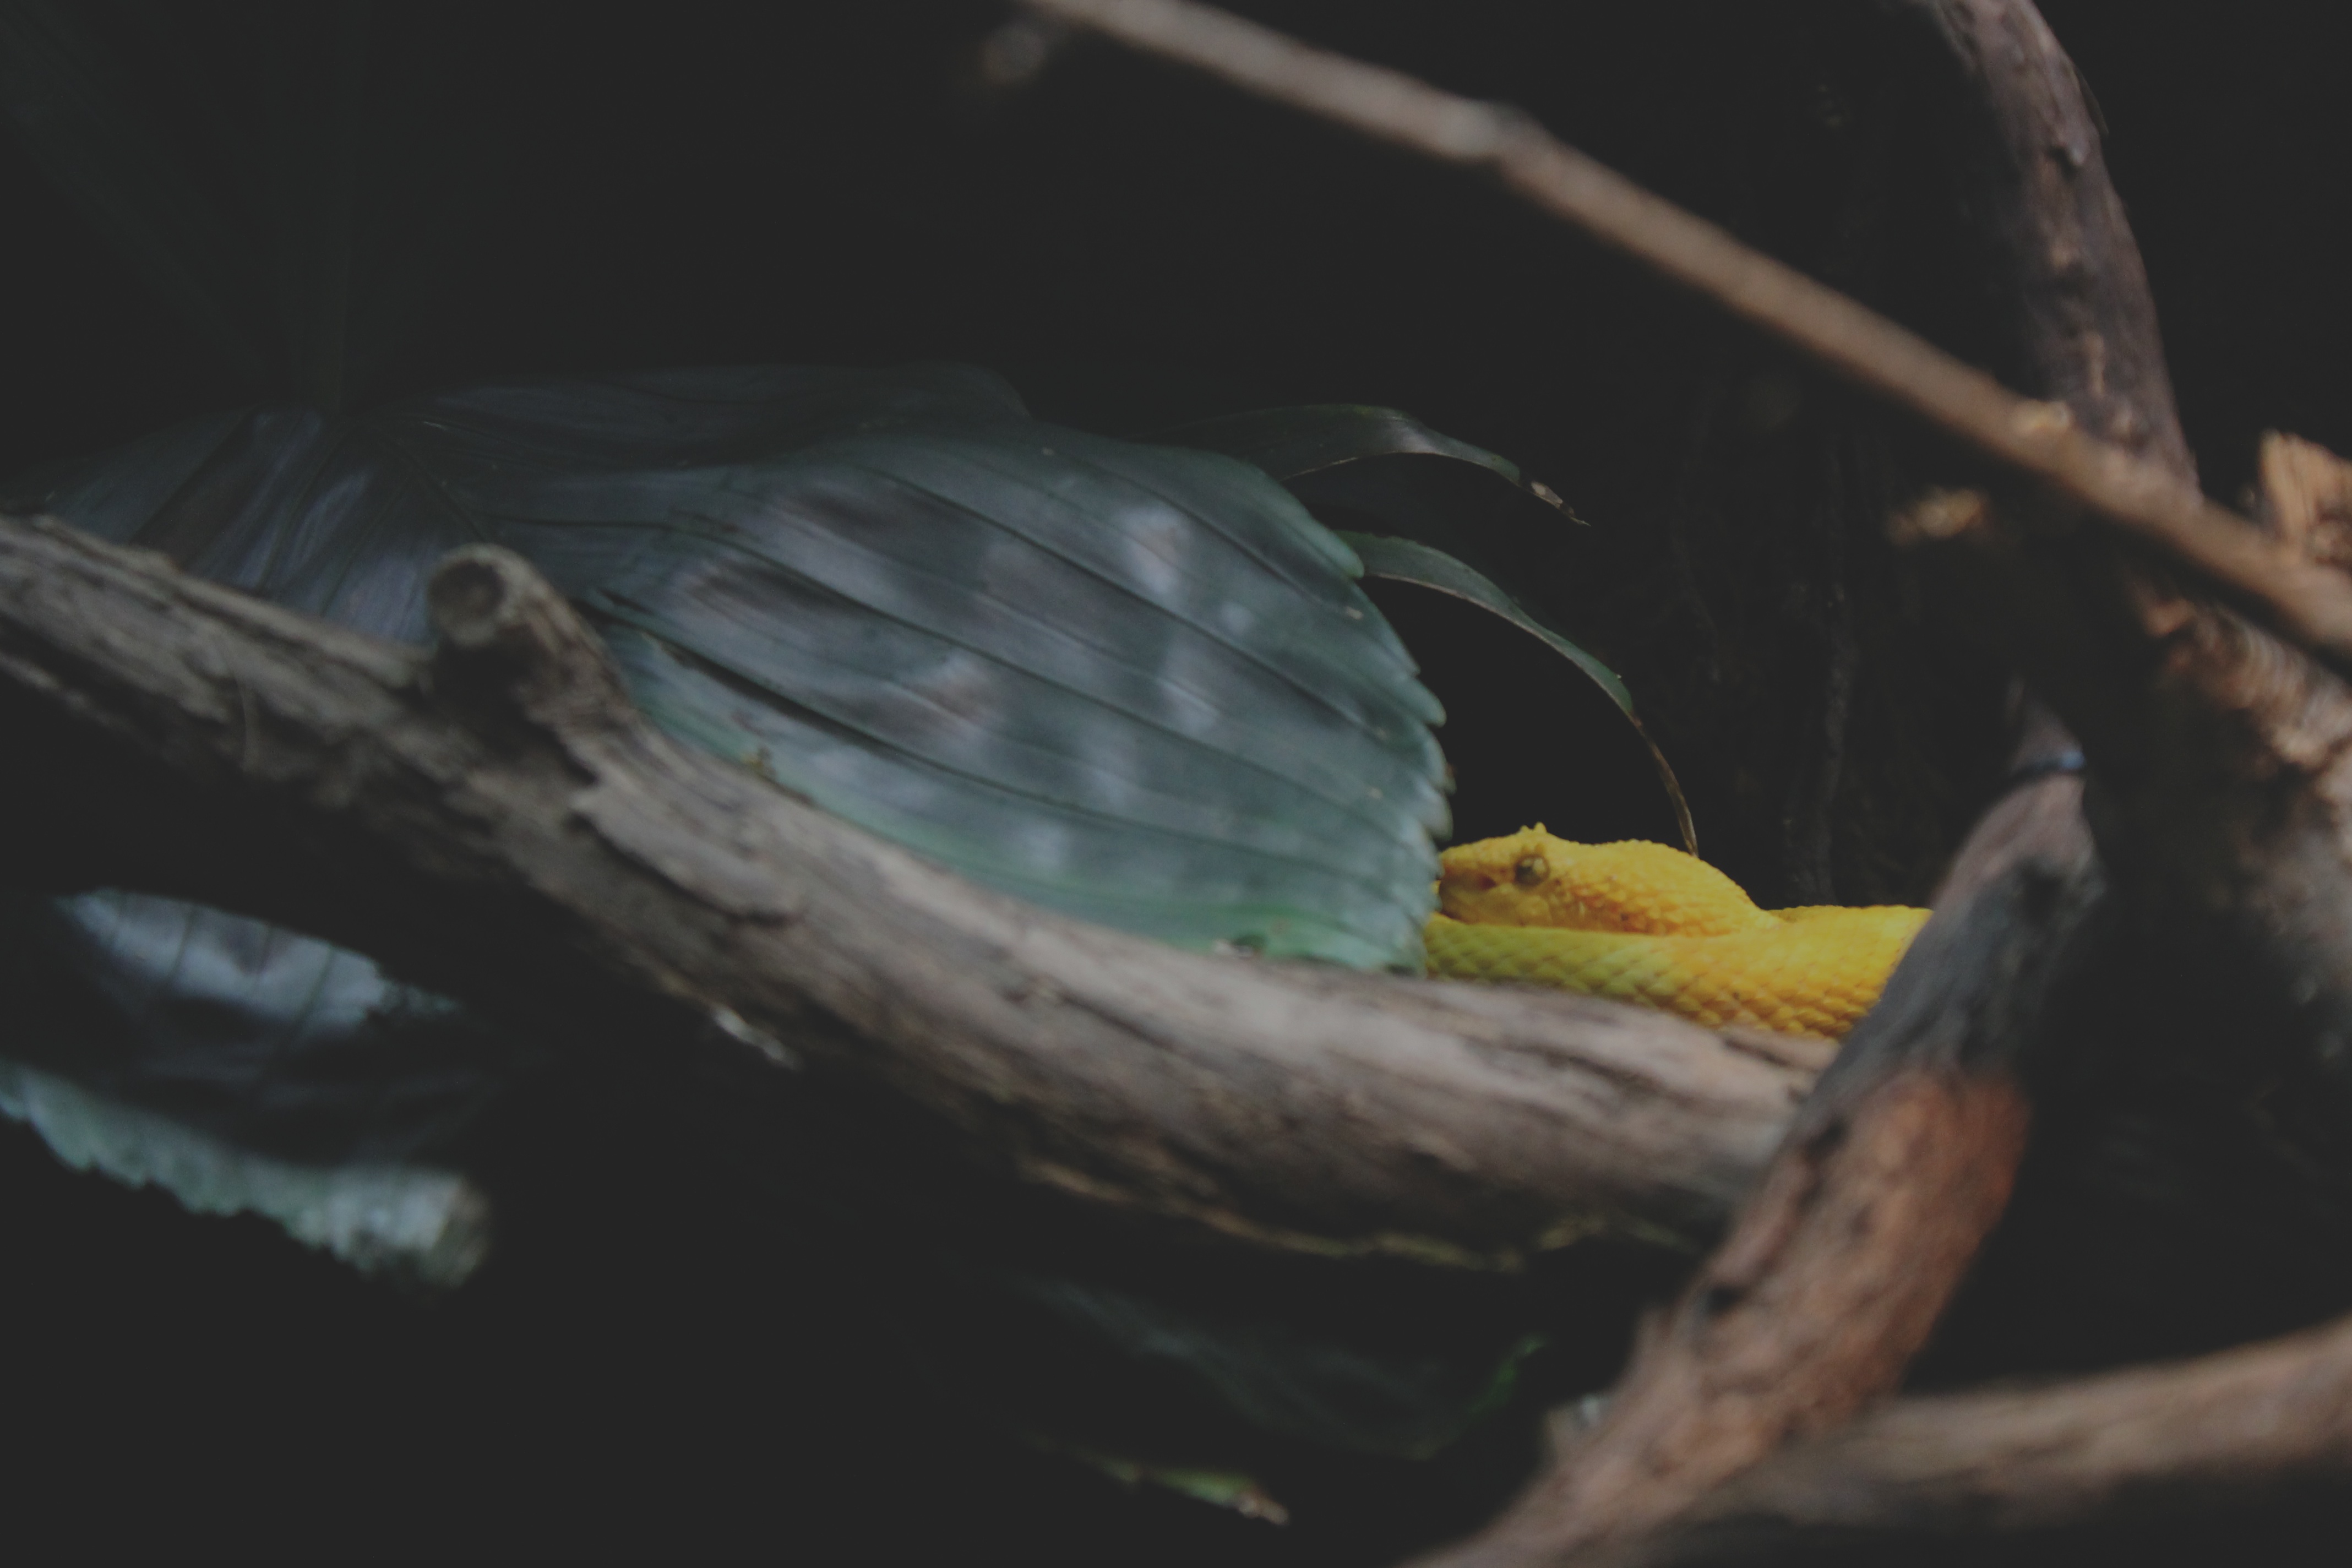
branch, darkness, reptile, fauna, vertebrate, macro photography